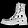
Label: Ankle boot